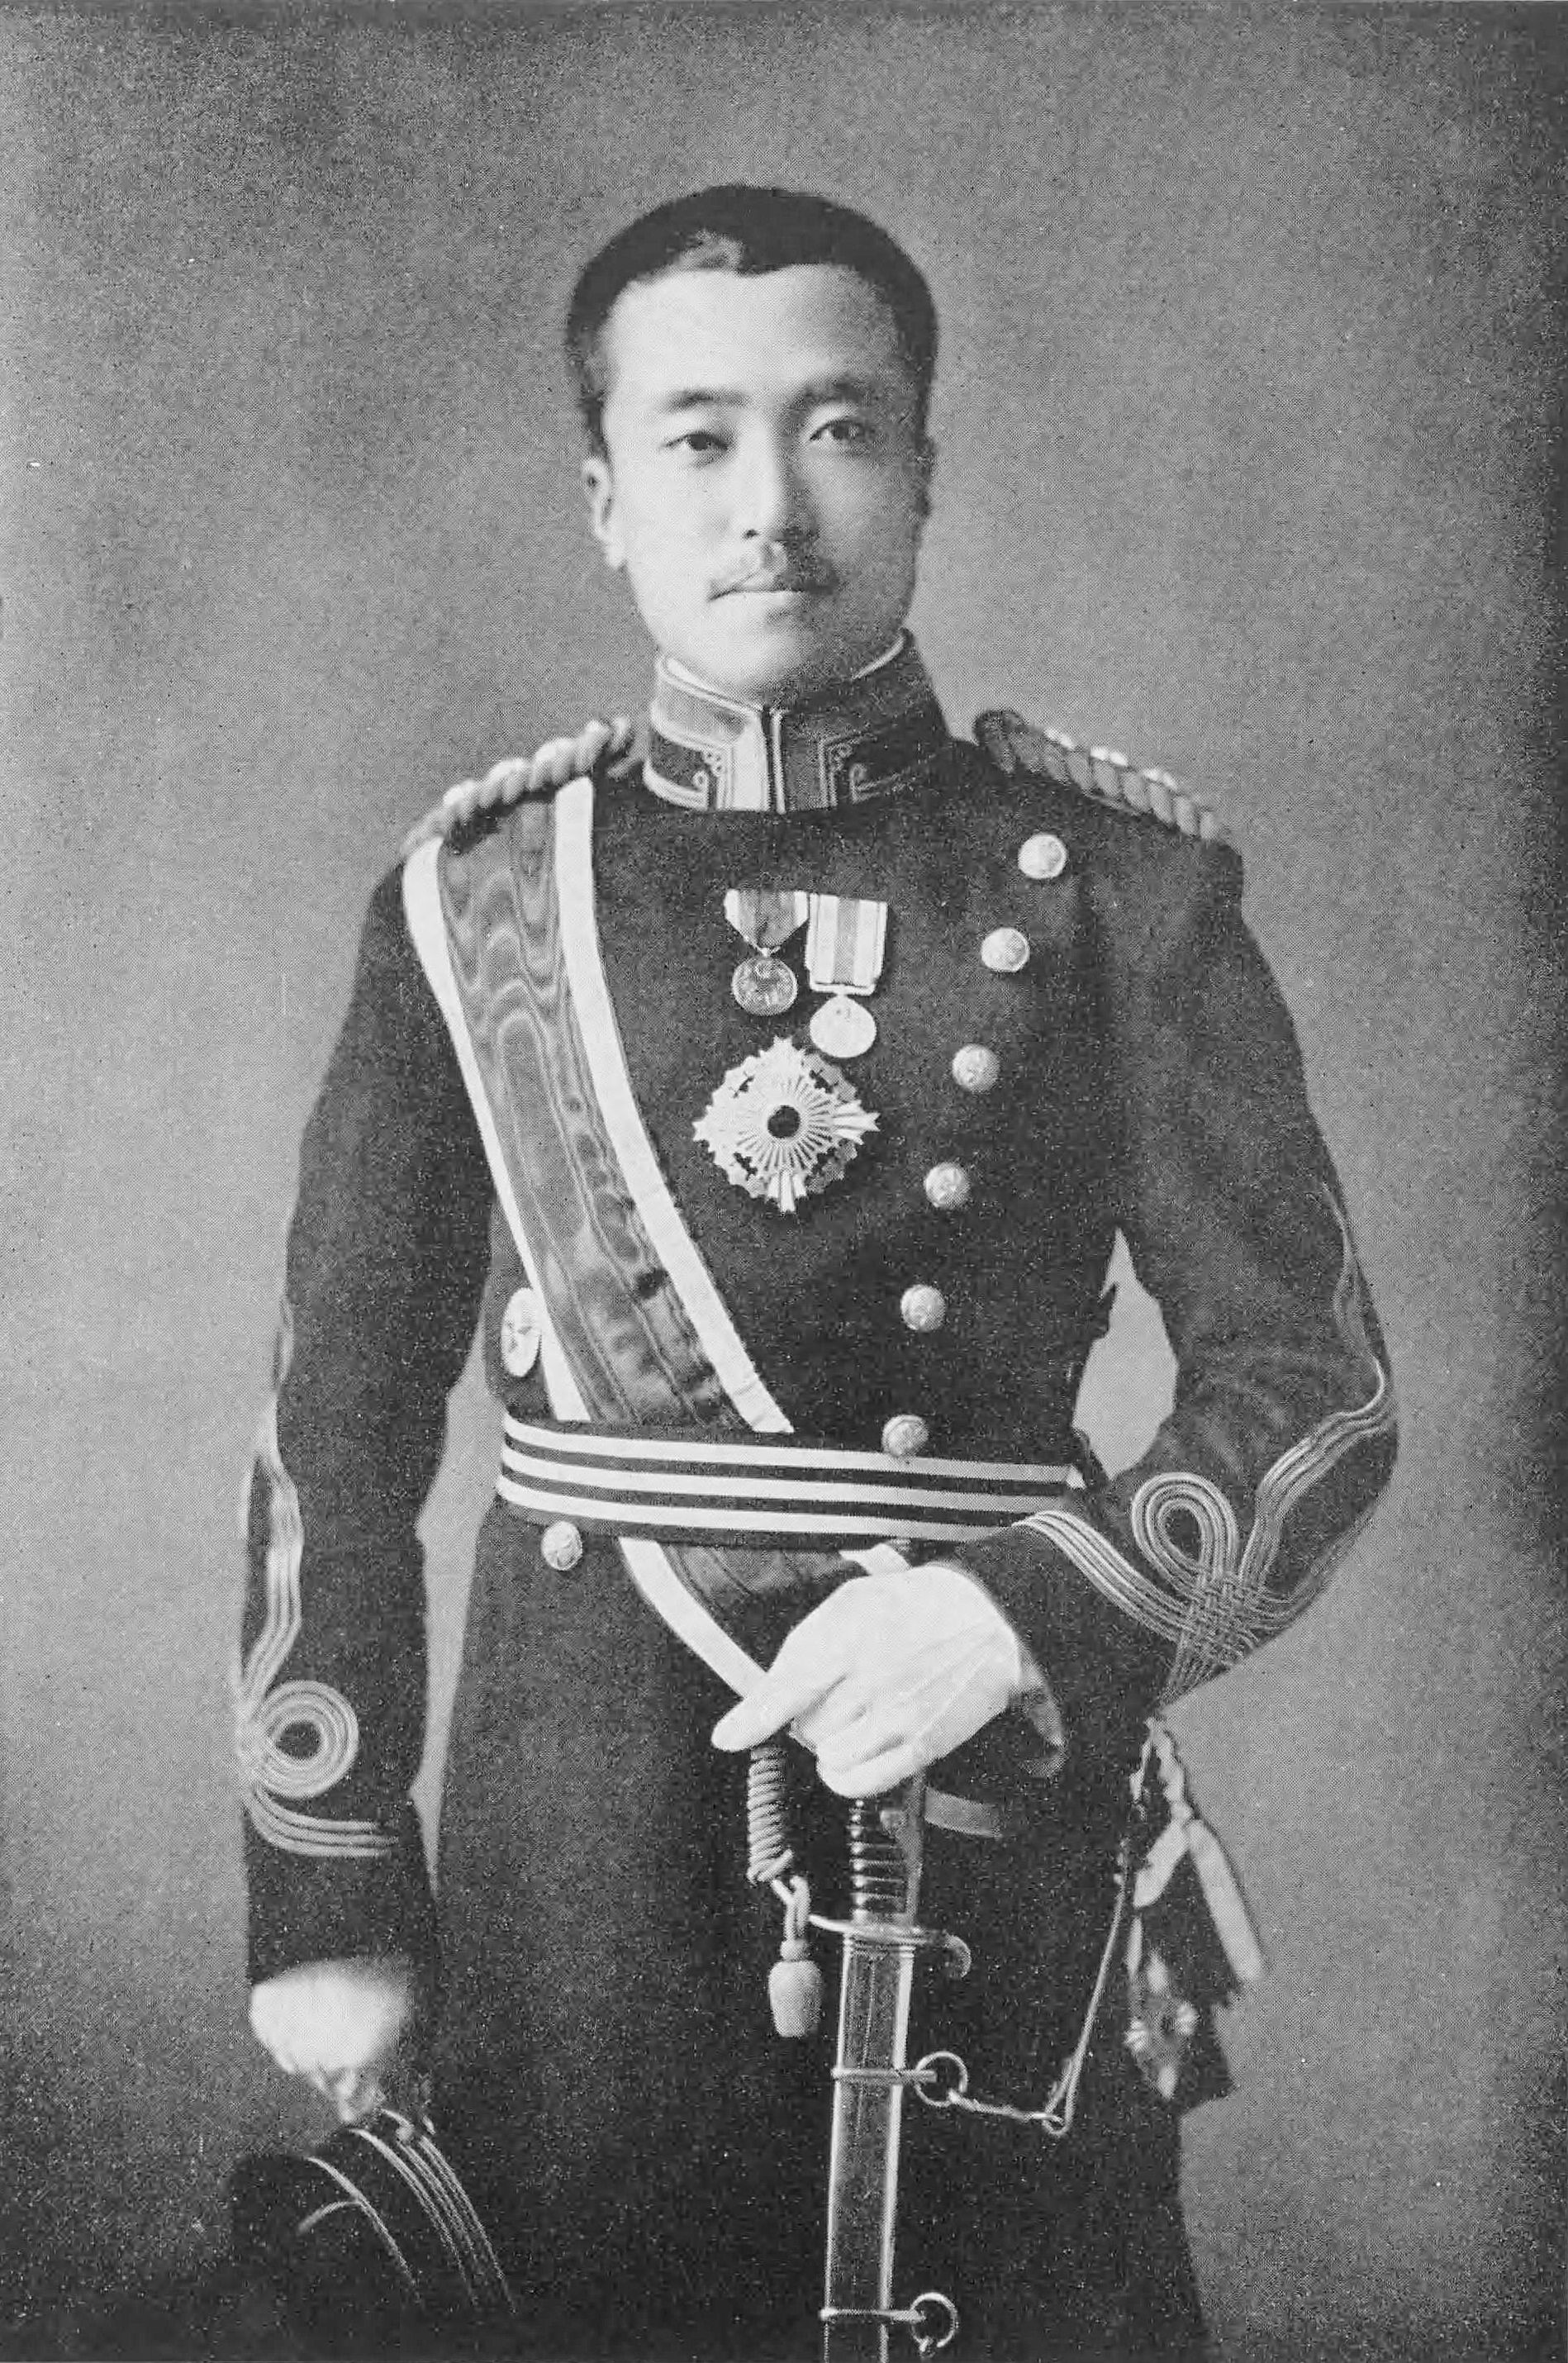
เจ้าชายนารูฮิโกะ ฮิงาชิกูนิโนะมิยะ

พลเอก เจ้าชายนารูฮิโกะ ฮิงาชิกูนิโนะมิยะ () ทรงเป็นพระอนุวงศ์ญี่ปุ่นและพลเอกแห่งกองทัพจักรวรรดิญี่ปุ่น และทรงได้รับการโปรดเกล้าให้เป็นนายกรัฐมนตรีเพียงหนึ่งเดือนก่อนหน้าที่ญี่ปุ่นจะการยอมจำนนของญี่ปุ่น|ยอมจำนนในสงครามโลกครั้งที่สอง และทรงลาออกหลังญี่ปุ่นยอมจำนนได้เจ็ดวัน นอกจากนี้ยังทรงเป็นพระสสุระ (พ่อสามี) ในชิเงโกะ ฮิงาชิกูนิ|เจ้าหญิงชิเงโกะ เจ้าเทรุ พระราชธิดาองค์ใหญ่ในจักรพรรดิโชวะ
เจ้าชายฮิงาชิกูนิถือเป็นนายกรัฐมนตรีเพียงคนเดียวในประวัติศาสตร์ญี่ปุ่นที่เป็นสมาชิกพระราชวงศ์ และยังเป็นนายทหารคนสุดท้ายจากกองทัพที่ได้ดำรงตำแหน่งนายกรัฐมนตรี เจ้าชายฮิงาชิกูนิยังทรงเป็นผู้ก่อตั้งสถาบันเทคโนโลยีชิบะ
== พระประวัติ ==
เจ้าชายนารูฮิโกะประสูติในนครเกียวโต เป็นโอรสของเจ้าชายอาซาฮิโกะ เจ้าคูนิ ที่เกิดกับท่านหญิงเทราโอะ อูตาโกะ นางข้าหลวงในราชสำนัก เจ้าคูนิพระบิดาของพระองค์นั้นเป็นโอรสของเจ้าชายคูนิอิเอะ ซึ่งเป็นเจ้าฟุชิมิองค์ที่ 20 ซึ่งเป็นหนึ่งในตำแหน่งเจ้าสืบตระกูลที่เก่าแก่ที่สุด เจ้าฮิงาชิกูนิเป็นพี่น้องต่างมารดากับเจ้าชายคุนิโยะชิ เจ้าคุนิ พระบิดาในสมเด็จพระจักรพรรดินีโคจุงผู้เป็นพระอัครมเหสีในจักรพรรดิโชวะและพระชนนีของสมเด็จพระจักรพรรดิอากิฮิโตะ
เจ้าชายนารูฮิโกะได้รับพระราชทานราชทินนามจากจักรพรรดิโชวะเป็น เจ้าฮิงาชิกูนิ (東久邇宮) เมื่อวันที่ 3 พฤศจิกายน ค.ศ. 1906
=== ครอบครัว ===
เจ้าฮิงาชิกูนิเสกสมรสกับโทชิโกะ ฮิงาชิกูนิ|เจ้าหญิงโทชิโกะ เจ้ายาซุ พระราชธิดาองค์ที่ 9 ในจักรพรรดิเมจิเมื่อวันที่ 18 พฤษภาคม ค.ศ. 1915 มีพระโอรสด้วยกัน 4 พระองค์คือ:
#โมริฮิโระ ฮิงาชิกูนิ|เจ้าชายโมริฮิโระ (盛厚王) (6 พฤษภาคม 1916 – 1 กุมภาพันธ์ 1969); เสกสมรสกับชิเงโกะ ฮิงาชิกูนิ|เจ้าหญิงชิเงโกะ เจ้าเทรุ พระราชธิดาองค์ใหญ่ในจักรพรรดิโชวะ
#เจ้าชายมาโรมาซะ (師正王) (ค.ศ. 1917 – 1 กันยายน 1923); สิ้นพระชนม์ในแผ่นดินไหวครั้งใหญ่คันโต พ.ศ. 2466|เหตุแผ่นดินไหวครั้งใหญ่ในคันโต
#เจ้าชายอากิสึเนะ (彰常王) (13 พฤษภาคม 1920 – 30 สิงหาคม 2006); ลาออกจากฐานันดรในปี 1940 และได้บรรดาศักดิ์เป็น มาร์ควิส อาวาตะ อากิตสึเนะ
#เจ้าชายโทชิฮิโกะ (俊彦王) (24 มีนาคม 1929 – 15 เมษายน 2015); ลาออกจากฐานันดรในปี 1943 และได้บรรดาศักดิ์เป็น เคานต์ ทามาระ โทชิฮิโกะ
== หน้าที่การงาน ==
=== นายกรัฐมนตรี ===
ไฟล์:HIH Prince Naruhiko of Higashikuni.jpg|right|เจ้าชายนารูฮิโกะ ฮิงาชิกูนิโนะมิยะขณะทรงดำรงตำแหน่งนายกรัฐมนตรีแห่งจักรวรรดิญี่ปุ่น|thumb
ไฟล์:Prince Naruhiko Higashikuni Cabinet 19450817.jpg|right|คณะรัฐบาลในเจ้าชายนารูฮิโกะ อันได้แก่ มะโมรุ ชิเงะมิตซึ, มิตซูมาสะ โยนาอิ และเจ้าชายฟูมิมาโระ โคโนเอะ (ยืนอยู่แถวหน้า)|thumb
หลังจากที่กองทัพญี่ปุ่นเป็นฝ่ายเพลี่ยงพล้ำในศึกต่างๆและการทิ้งระเบิดนิวเคลียร์ที่ฮิโรชิมะและนางาซากิ|การทิ้งระเบิดปรมาณู พลเอกเจ้าฮิงาชิกูนิก็เริ่มเป็นฝ่ายต่อต้านนโยบายสู้ตายของกองทัพ เขาพยายามเรียกร้องให้รัฐบาลยอมรับปฏิญญาพ็อทซ์ดัมของฝ่ายสัมพันธมิตร ได้รับโปรดเกล้าจากจักรพรรดิโชวะให้ดำรงตำแหน่งนายกรัฐมนตรีเมื่อวันที่ 17 สิงหาคม ค.ศ. 1945 แทนที่คันตาโร ซูซูกิ|พลเรือเอก คันตาโร ซูซูกิ โดยรัฐบาลฮิงาชิกูนิมีภารกิจอยู่สองประการคือ ประการแรกคือกองทัพทั้งหมดยุติความเป็นศัตรูและถอนกำลังทหาร และประการที่สองคือ ทำให้ประชาชนชาวญี่ปุ่นวางใจว่าสถาบันจักรพรรดิจะได้รับความคุ้มครองและอยู่รอดปลอดภัย อย่างไรก็ตาม เจ้าฮิงาชิกูนิลาออกจากตำแหน่งหลังยอมจำนนได้เจ็ดวันเนื่องจากข้อพิพาทเรื่องกองทัพสหรัฐจะให้ญี่ปุ่นยกเลิกกฎหมายรักษาความสงบ ค.ศ. 1925
=== หลังการลาออกฯ ===
หลังจากที่ทรงลาออกจากตำแหน่งนายกรัฐมนตรี ต้นปี ค.ศ. 1946 ได้ทรงให้สัมภาษณ์กับหนังสือพิมพ์"โยมิอูริโฮจิ"และ"เดอะนิวยอร์กไทมส์"ว่า สมาชิกพระราชวงศ์ต่างยินยอมที่จะให้จักรพรรดิโชวะ|สมเด็จพระจักรพรรดิฮิโรฮิโตะสละราชสมบัติ โดยที่เจ้าชายโนบูฮิโตะ เจ้าทากามัตสึ|เจ้าทากามัตสึจะทรงเป็นผู้สำเร็จราชการแผ่นดินไปจนกว่ามกุฎราชกุมารอากิฮิโตะจะเจริญพระชันษา อย่างไรก็ตาม แนวคิดนี้ถูกคัดค้านจากนายกรัฐมนตรีจิจูโร ชิเดฮาระและรัฐมนตรีกระทรวงวัง
ในค.ศ. 1946 เจ้าฮิงาชิกูนิได้ทูลขอลาออกจากพระราชวงศ์ไปเป็นสามัญชนแต่องค์จักรพรรดิไม่ทรงยินยอม อย่างไรก็ตาม เมื่อวันที่ 17 ตุลาคม ค.ศ. 1947 สหรัฐอเมริกาได้ล้มเลิกระบอบคาโซกุของญี่ปุ่น ทำให้สมาชิกราชสกุลต่างๆรวมถึงเจ้าฮิงาชิกูนิถูกถอดยศและฐานันดรรวมถึงถูกริบทรัพย์บางส่วน
อดีตเจ้าฮิงาชิกูนิถึงแก่อนิจกรรมด้วยภาวะหัวใจวาย|อาการหัวใจล้มเหลวเมื่อวันที่ 20 มกราคม ค.ศ. 1990 ในกรุงโตเกียว ขณะมีพระชันษา 102 ปี 48 วัน
== ฐานันดรศักดิ์ ==
* ค.ศ. 1887 - 1906 : เจ้าชายนารูฮิโกะ
* ค.ศ. 1906 - 1947 : เจ้าชายนารูฮิโกะ ฮิงาชิกูนิโนะมิยะ
* ค.ศ. 1947 - 1990 : นายนารูฮิโกะ ฮิงาชิกูนิ
หมวดหมู่:เจ้าชายญี่ปุ่น
หมวดหมู่:ทหารชาวญี่ปุ่นในสงครามโลกครั้งที่สอง
หมวดหมู่:นายกรัฐมนตรีญี่ปุ่น
หมวดหมู่:บุคคลจากเกียวโต
หมวดหมู่:มิยะแห่งญี่ปุ่น
หมวดหมู่:นายพลชาวญี่ปุ่น
หมวดหมู่:นายพลในสงครามโลกครั้งที่สอง
หมวดหมู่:ชาวญี่ปุ่นที่มีอายุเกิน 100 ปี